Cannabis culture

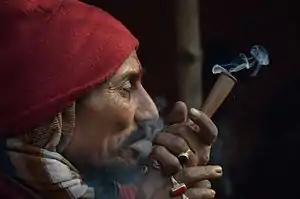
A man smoking cannabis in Kolkata, India

Today cannabis is often formed into bhang, which has become an integral part of tradition and custom in the Indian subcontinent. In some sections of rural India, people attribute various medicinal properties to the cannabis plant. If taken in proper quantity, bhang is believed to cure fever, dysentery, sunstroke, to clear phlegm, aid in digestion, appetite, cure speech imperfections and lisping, and give alertness to the body.